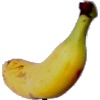
Label: banana_lady_finger